Sa'ad Musa

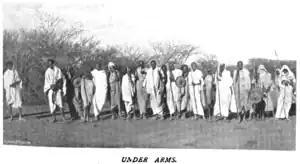
Warriors of the Sacad Muuse clan

When a British vessel named the "Mary Anne" attempted to dock in Berbera's port in 1825 it was attacked and multiple members of the crew were massacred by the Habr Awal, including the Sa'ad Musa. In response the Royal Navy enforced a blockade and some accounts narrate a bombardment of the city. In 1827 two years later the British arrived and extended an offer to relieve the blockade which had halted Berbera's lucrative trade in exchange for indemnity. Following this initial suggestion the Battle of Berbera 1827 would break out. After the Habr Awal defeat, 15,000 Spanish dollars was to be paid by the Habr Awal leaders for the destruction of the ship and loss of life.